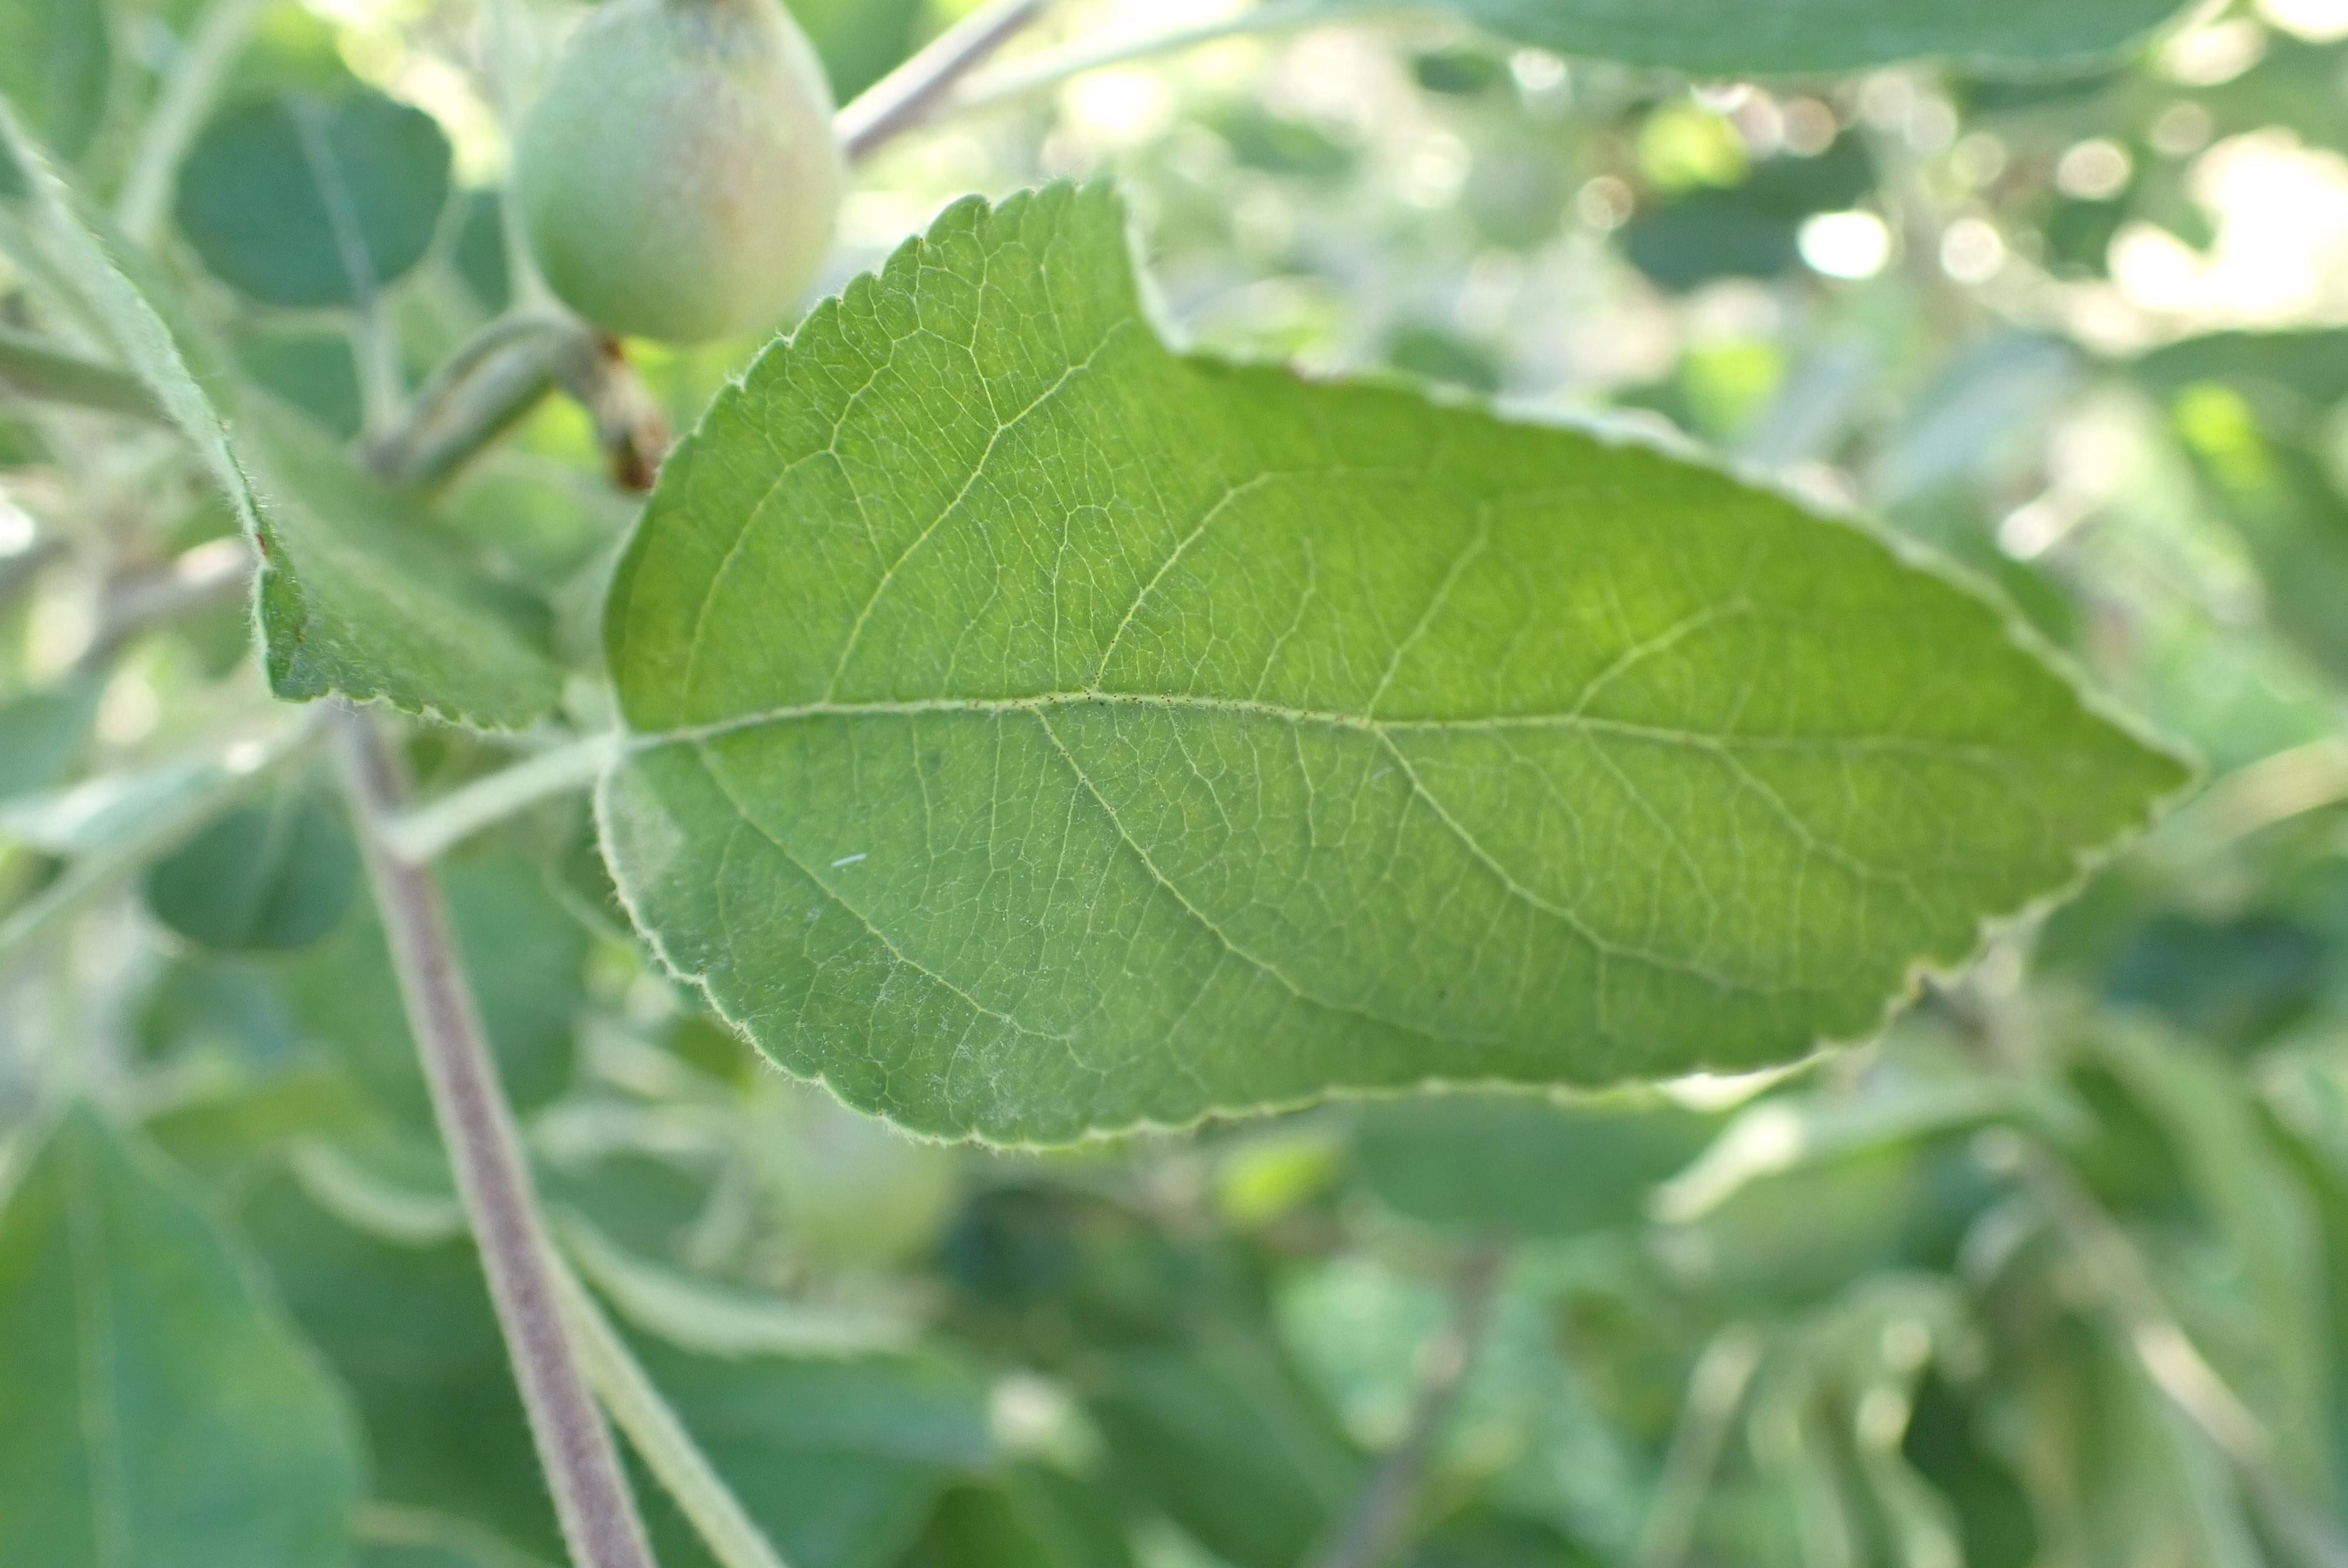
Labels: healthy